Anđela Bulatović

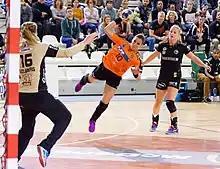
Bulatović in 2016

Anđela Bulatović née Dragutinović, (born 15 January 1987) is a retired Montenegrin handballer for ŽRK Budućnost Podgorica and the Montenegrin national team.